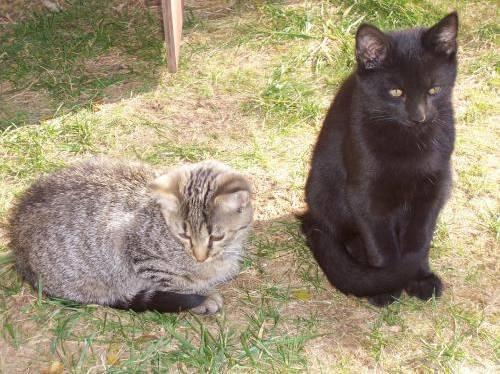
cat